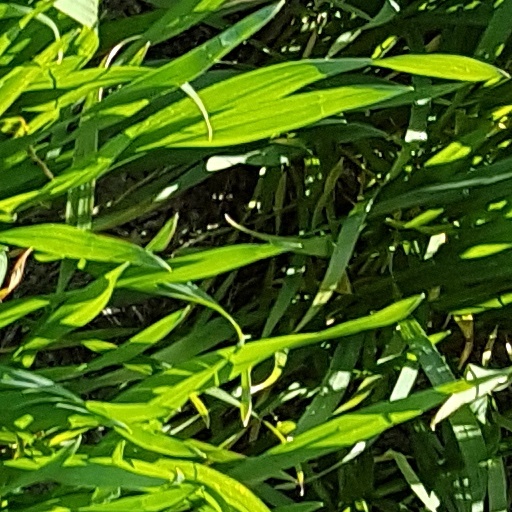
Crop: wheat